Soda stocksii

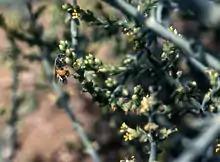
"Salsola stocksii", insect pollination

"Seidlitzia stocksii" is pollinated by small wild bees (Hymenoptera), that were observed to collect pollen (see photo). The winged fruits are dispersed by the wind (anemochory).